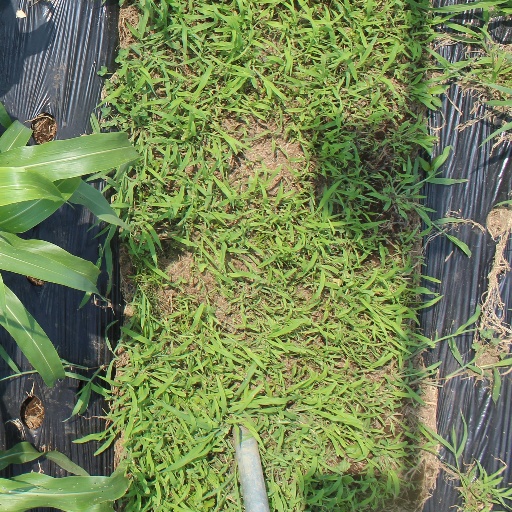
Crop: sorghum